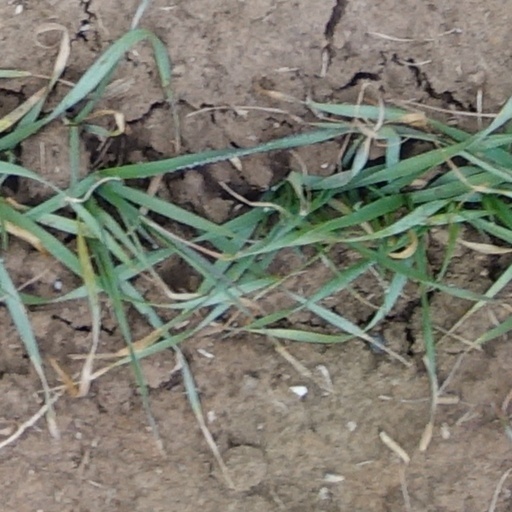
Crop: wheat